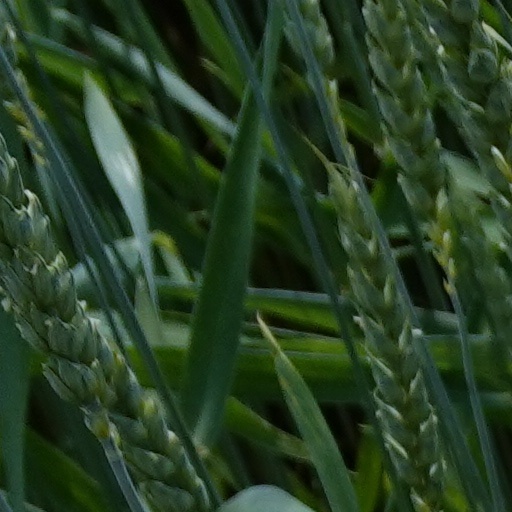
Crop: wheat